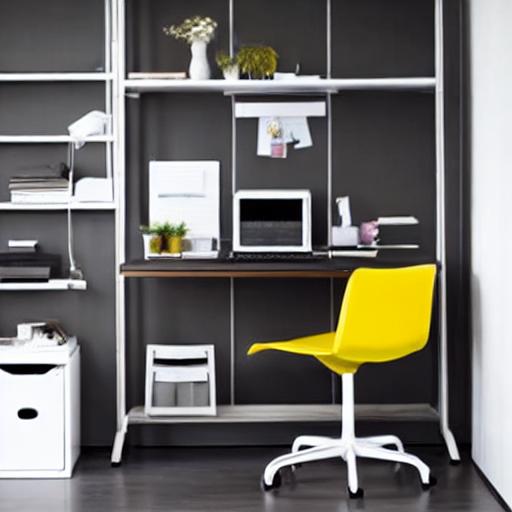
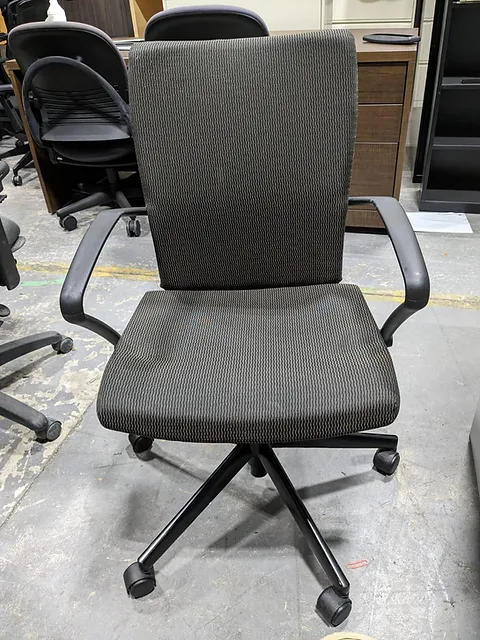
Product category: items_chair
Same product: no